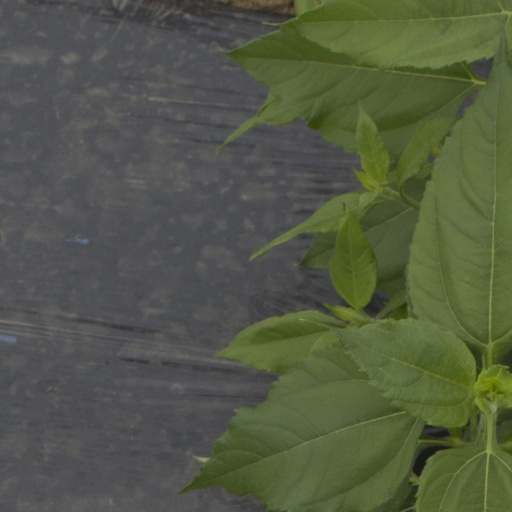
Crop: Jerusalem artichoke